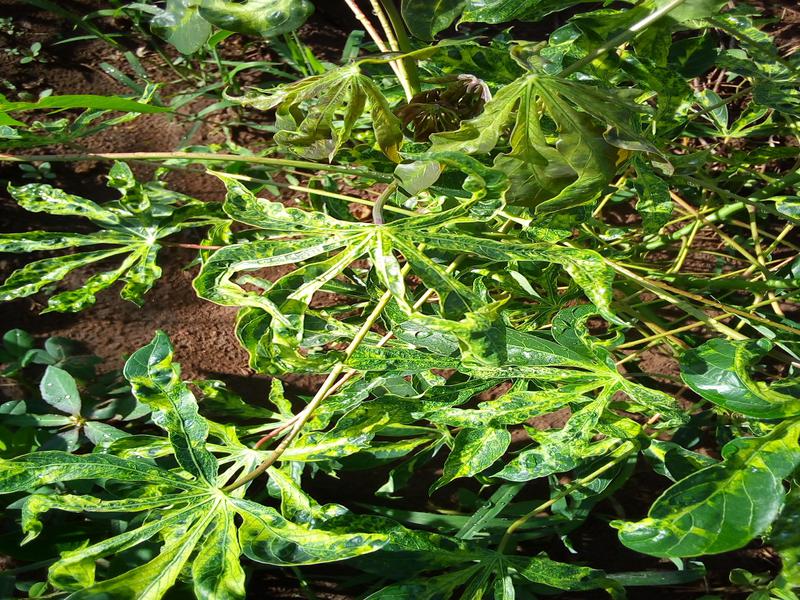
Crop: cassava
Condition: mosaic_disease